Referee (boxing)

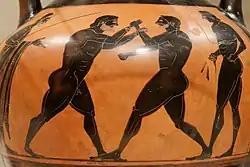
An ancient boxing match, supervised by the referee (left)

The referee in boxing is the individual charged with enforcing the rules of that sport during a match.